BC Liquor Stores

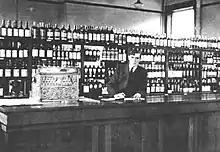
A photo of a man behind the counter at a liquor store with shelves stocked with liquor behind him.

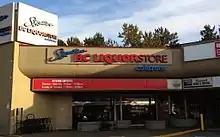
A Port Coquitlam location featuring the "Coldzone" branding

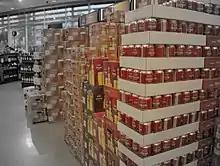
The interior of a BC Liquor Store, featuring an assortment of beer from Sleeman Breweries.

The "Prohibition Act" was introduced by Conservative Premier William Bowser in May 1916. Its implementation into law was subject to a binding referendum question which took place on September 14, 1916. To the question "Are you in favour of bringing the B.C. Prohibition Act into force?"; 36,490 polled in favour and 27,217 opposed. To accommodate the votes of overseas soldiers, voting continued until December 1916. A royal commission was appointed to analyse the soldiers' votes against double-voting; over half of the soldiers' ballots were disallowed by the commission and prohibition took effect on October 1, 1917, under Harlan Carey Brewster's Liberal government.